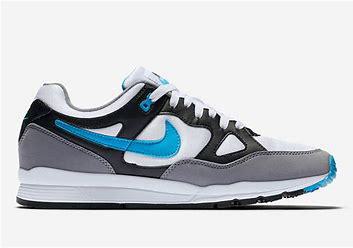
Brand: Nike
Model: Air Span Ii